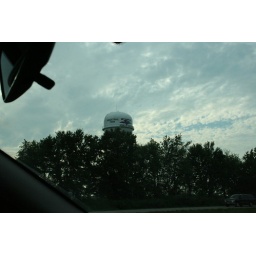
The water tower over Metropolis, Illinois.